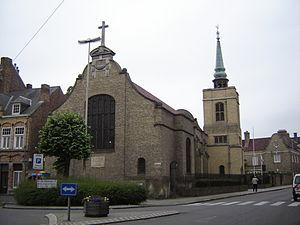
Cette page regroupe l'ensemble des monuments classés de la ville belge d'Ypres.
26 mai : élections législatives.